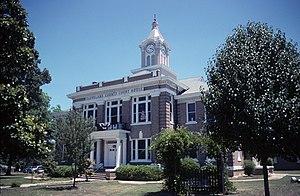
La ville de Rison est le siège du comté de Cleveland, dans l’Arkansas, aux États-Unis. Sa population s’élevait à 1 344 habitants lors du recensement de 2010, estimée à 1 256 habitants en 2017.